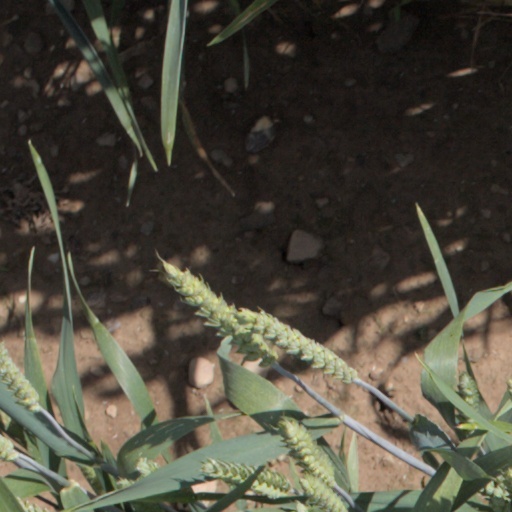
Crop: wheat